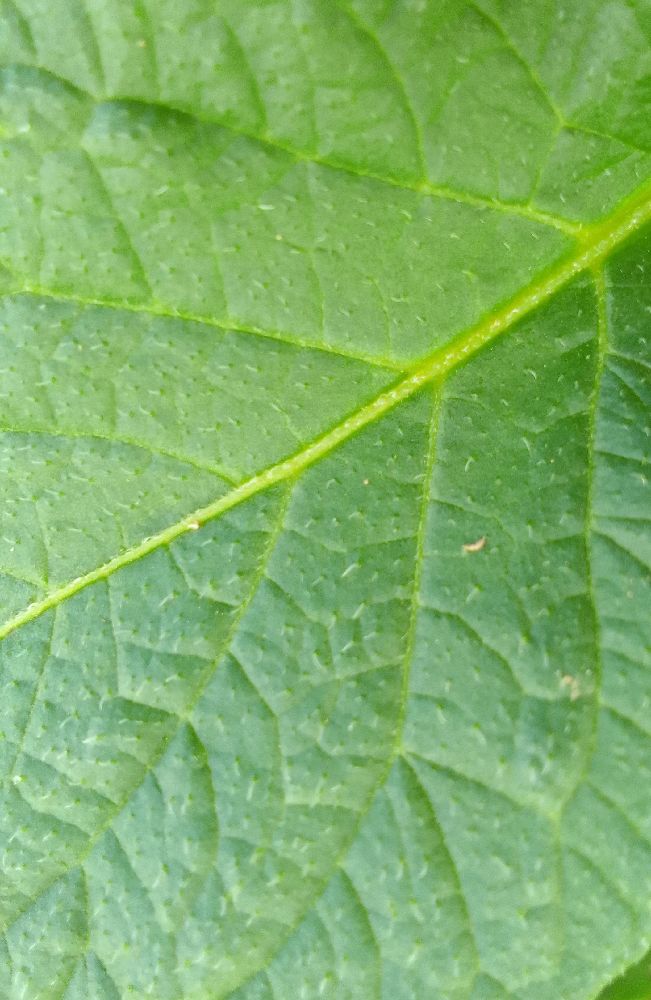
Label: Healthy